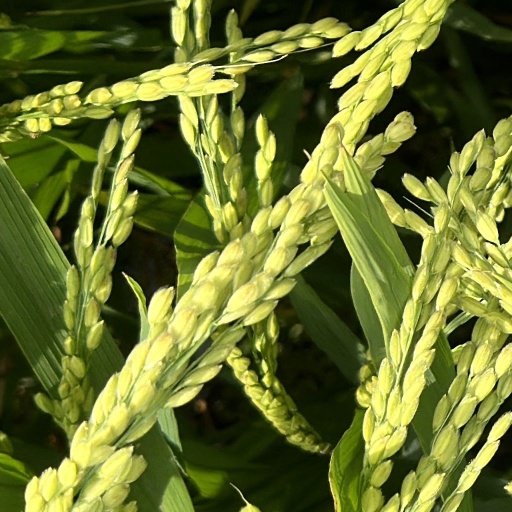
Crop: rice